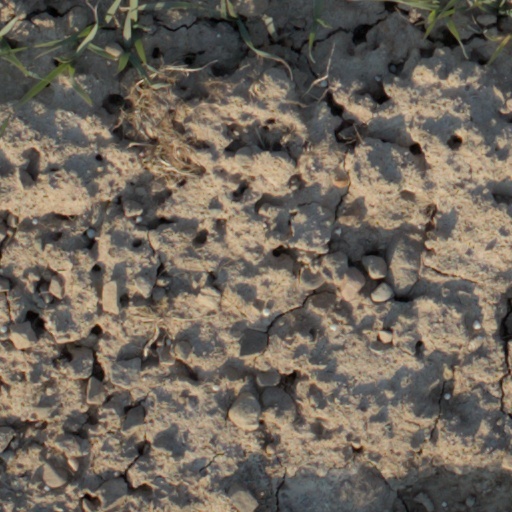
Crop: wheat